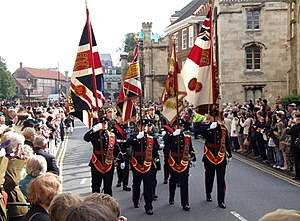
Symbol
Flagsymboler.
Symbol er noget der repræsenterer noget andet, fx en idé, en handling, et konkret tegn eller en genstand. Symbolet symboliserer eksempelvis et begreb eller et sindbillede.